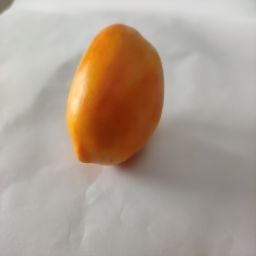
Crop: Tomato
Quality: Ripe